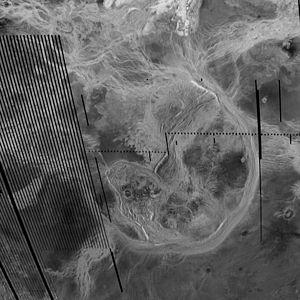
Artemis Chasma est une profonde vallée en forme de demi-cercle située sur la planète Vénus par 41,2° S et 138,5° E.
Artemis Corona est une formation géologique en forme de couronne — corona dans la nomenclature de l'UAI — située sur la planète Vénus par 35° S et 135° E. Artemis est la plus vaste corona vénusienne.